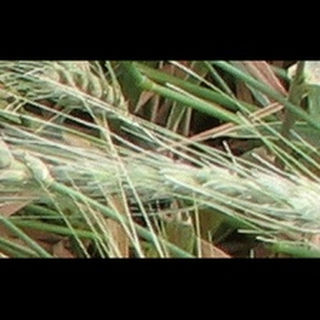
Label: wheat_brown_rust